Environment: real
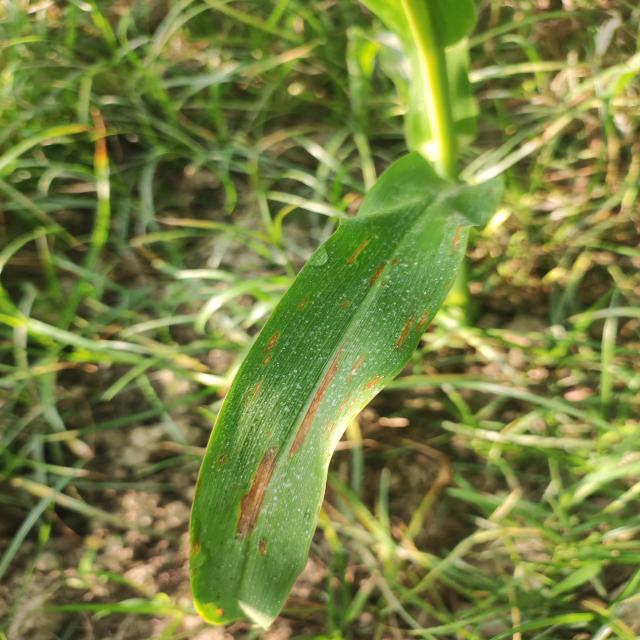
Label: northern_corn_leaf_blight